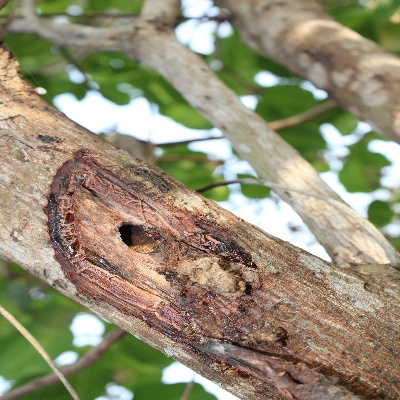
Crop: Cashew
Condition: gumosis